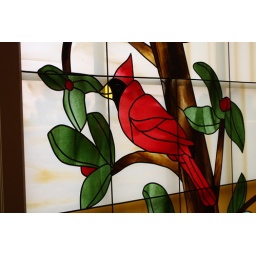
Picture of a stained glass window featuring a cardinal, found in a nearby funeral home